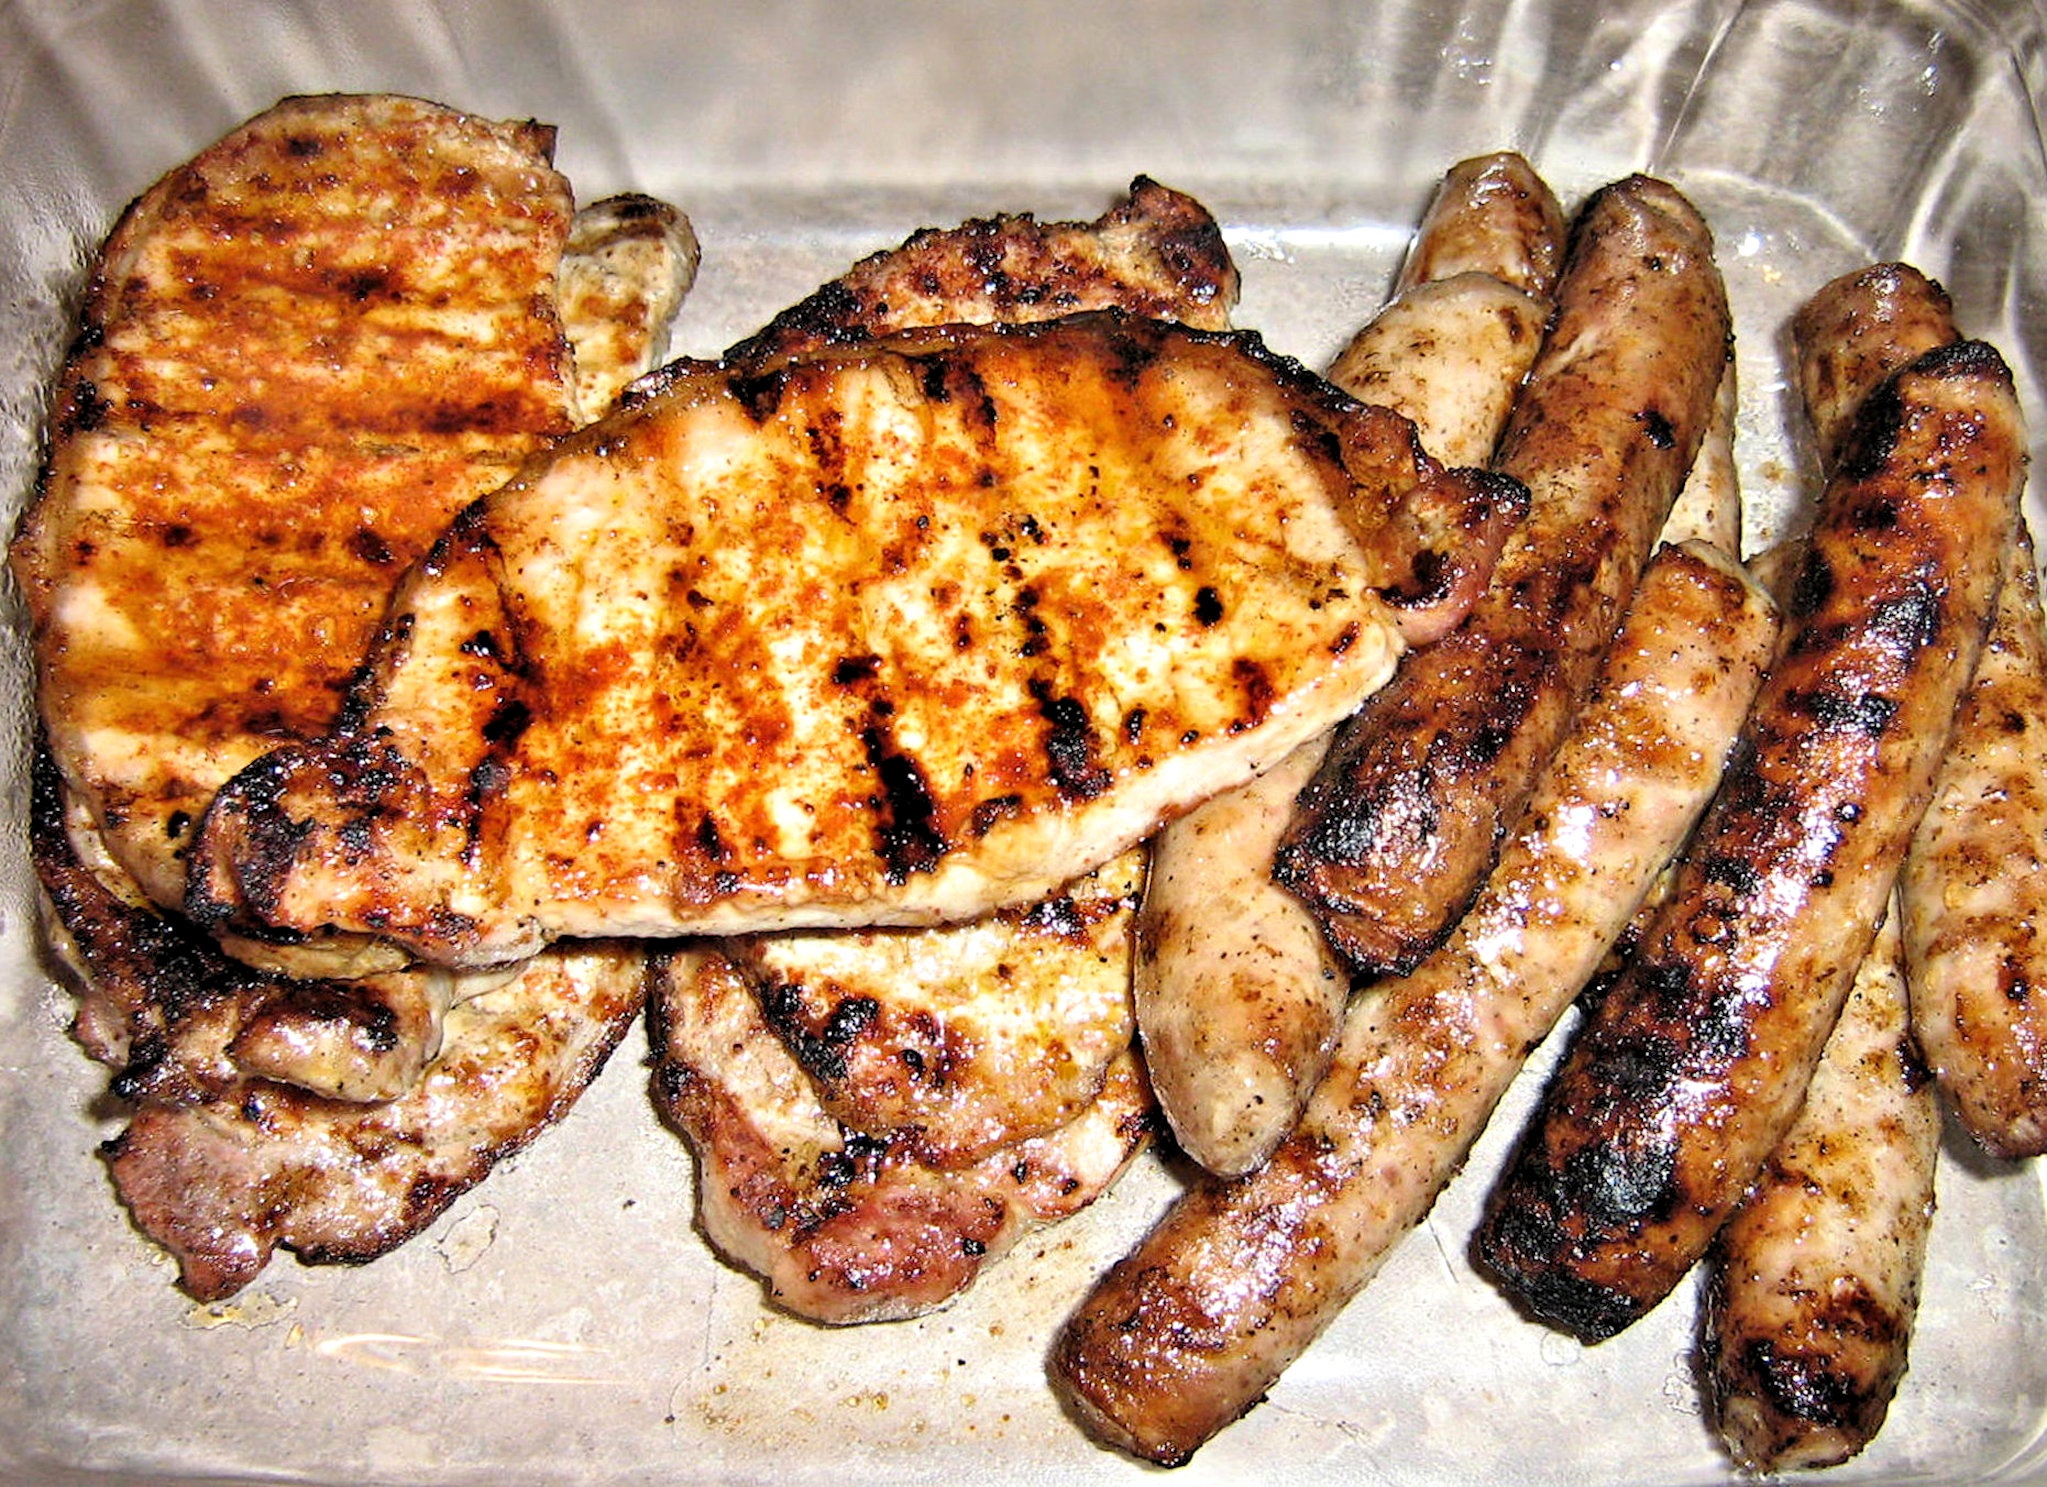
dish, food, produce, vegetable, bbq, meat, cuisine, pork chop, sausage, spices, roasting, bratwurst, chicken meat, grilling, souvlaki, fried food, pork chops, animal source foods, meat chop